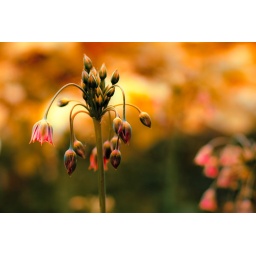
under a blood red zombocalypse sky